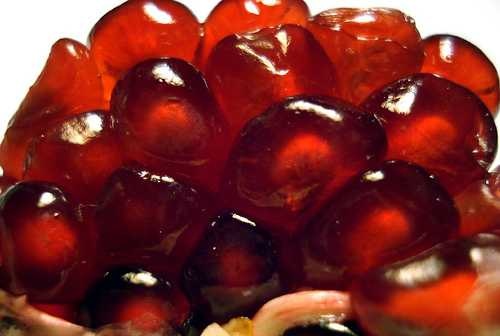
Label: Pomegranate